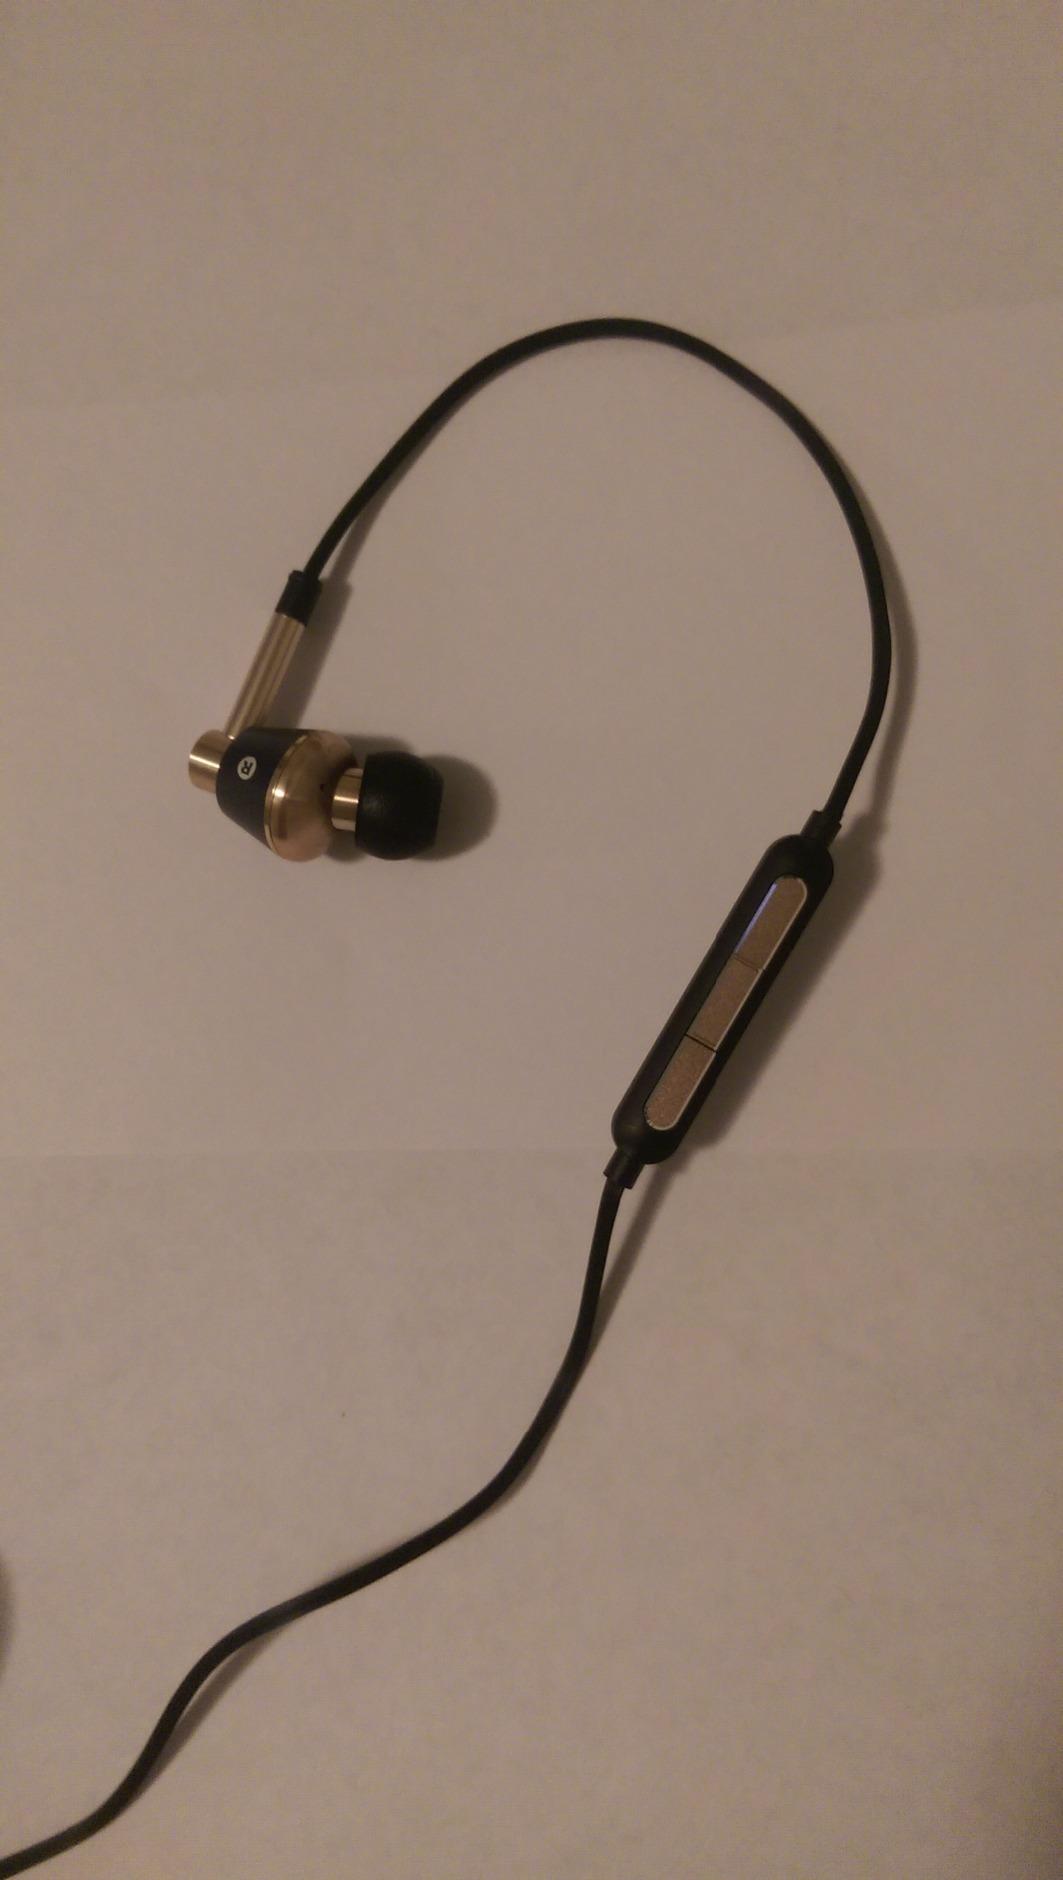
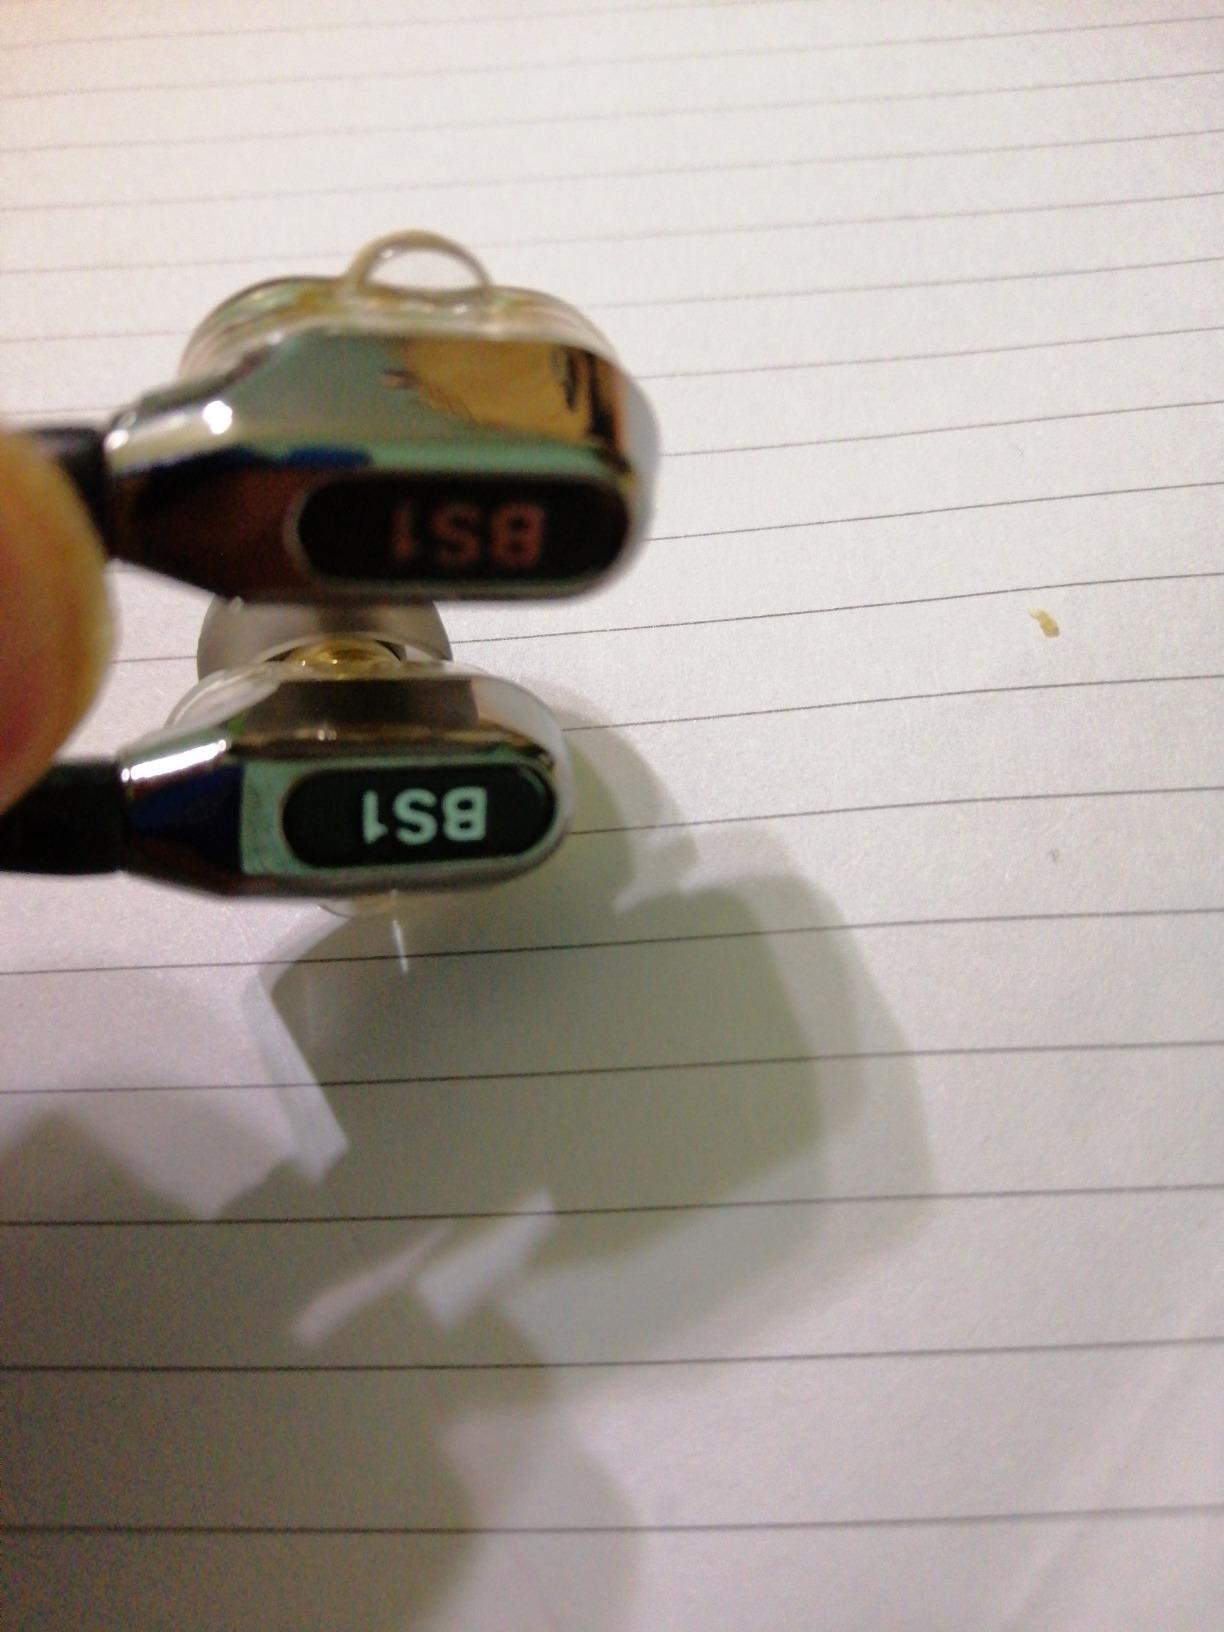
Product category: headphones
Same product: no